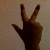
The image shows a hand gesture representing the number 3 in Indian Sign Language.